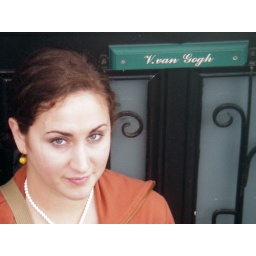
me by van gogh's house